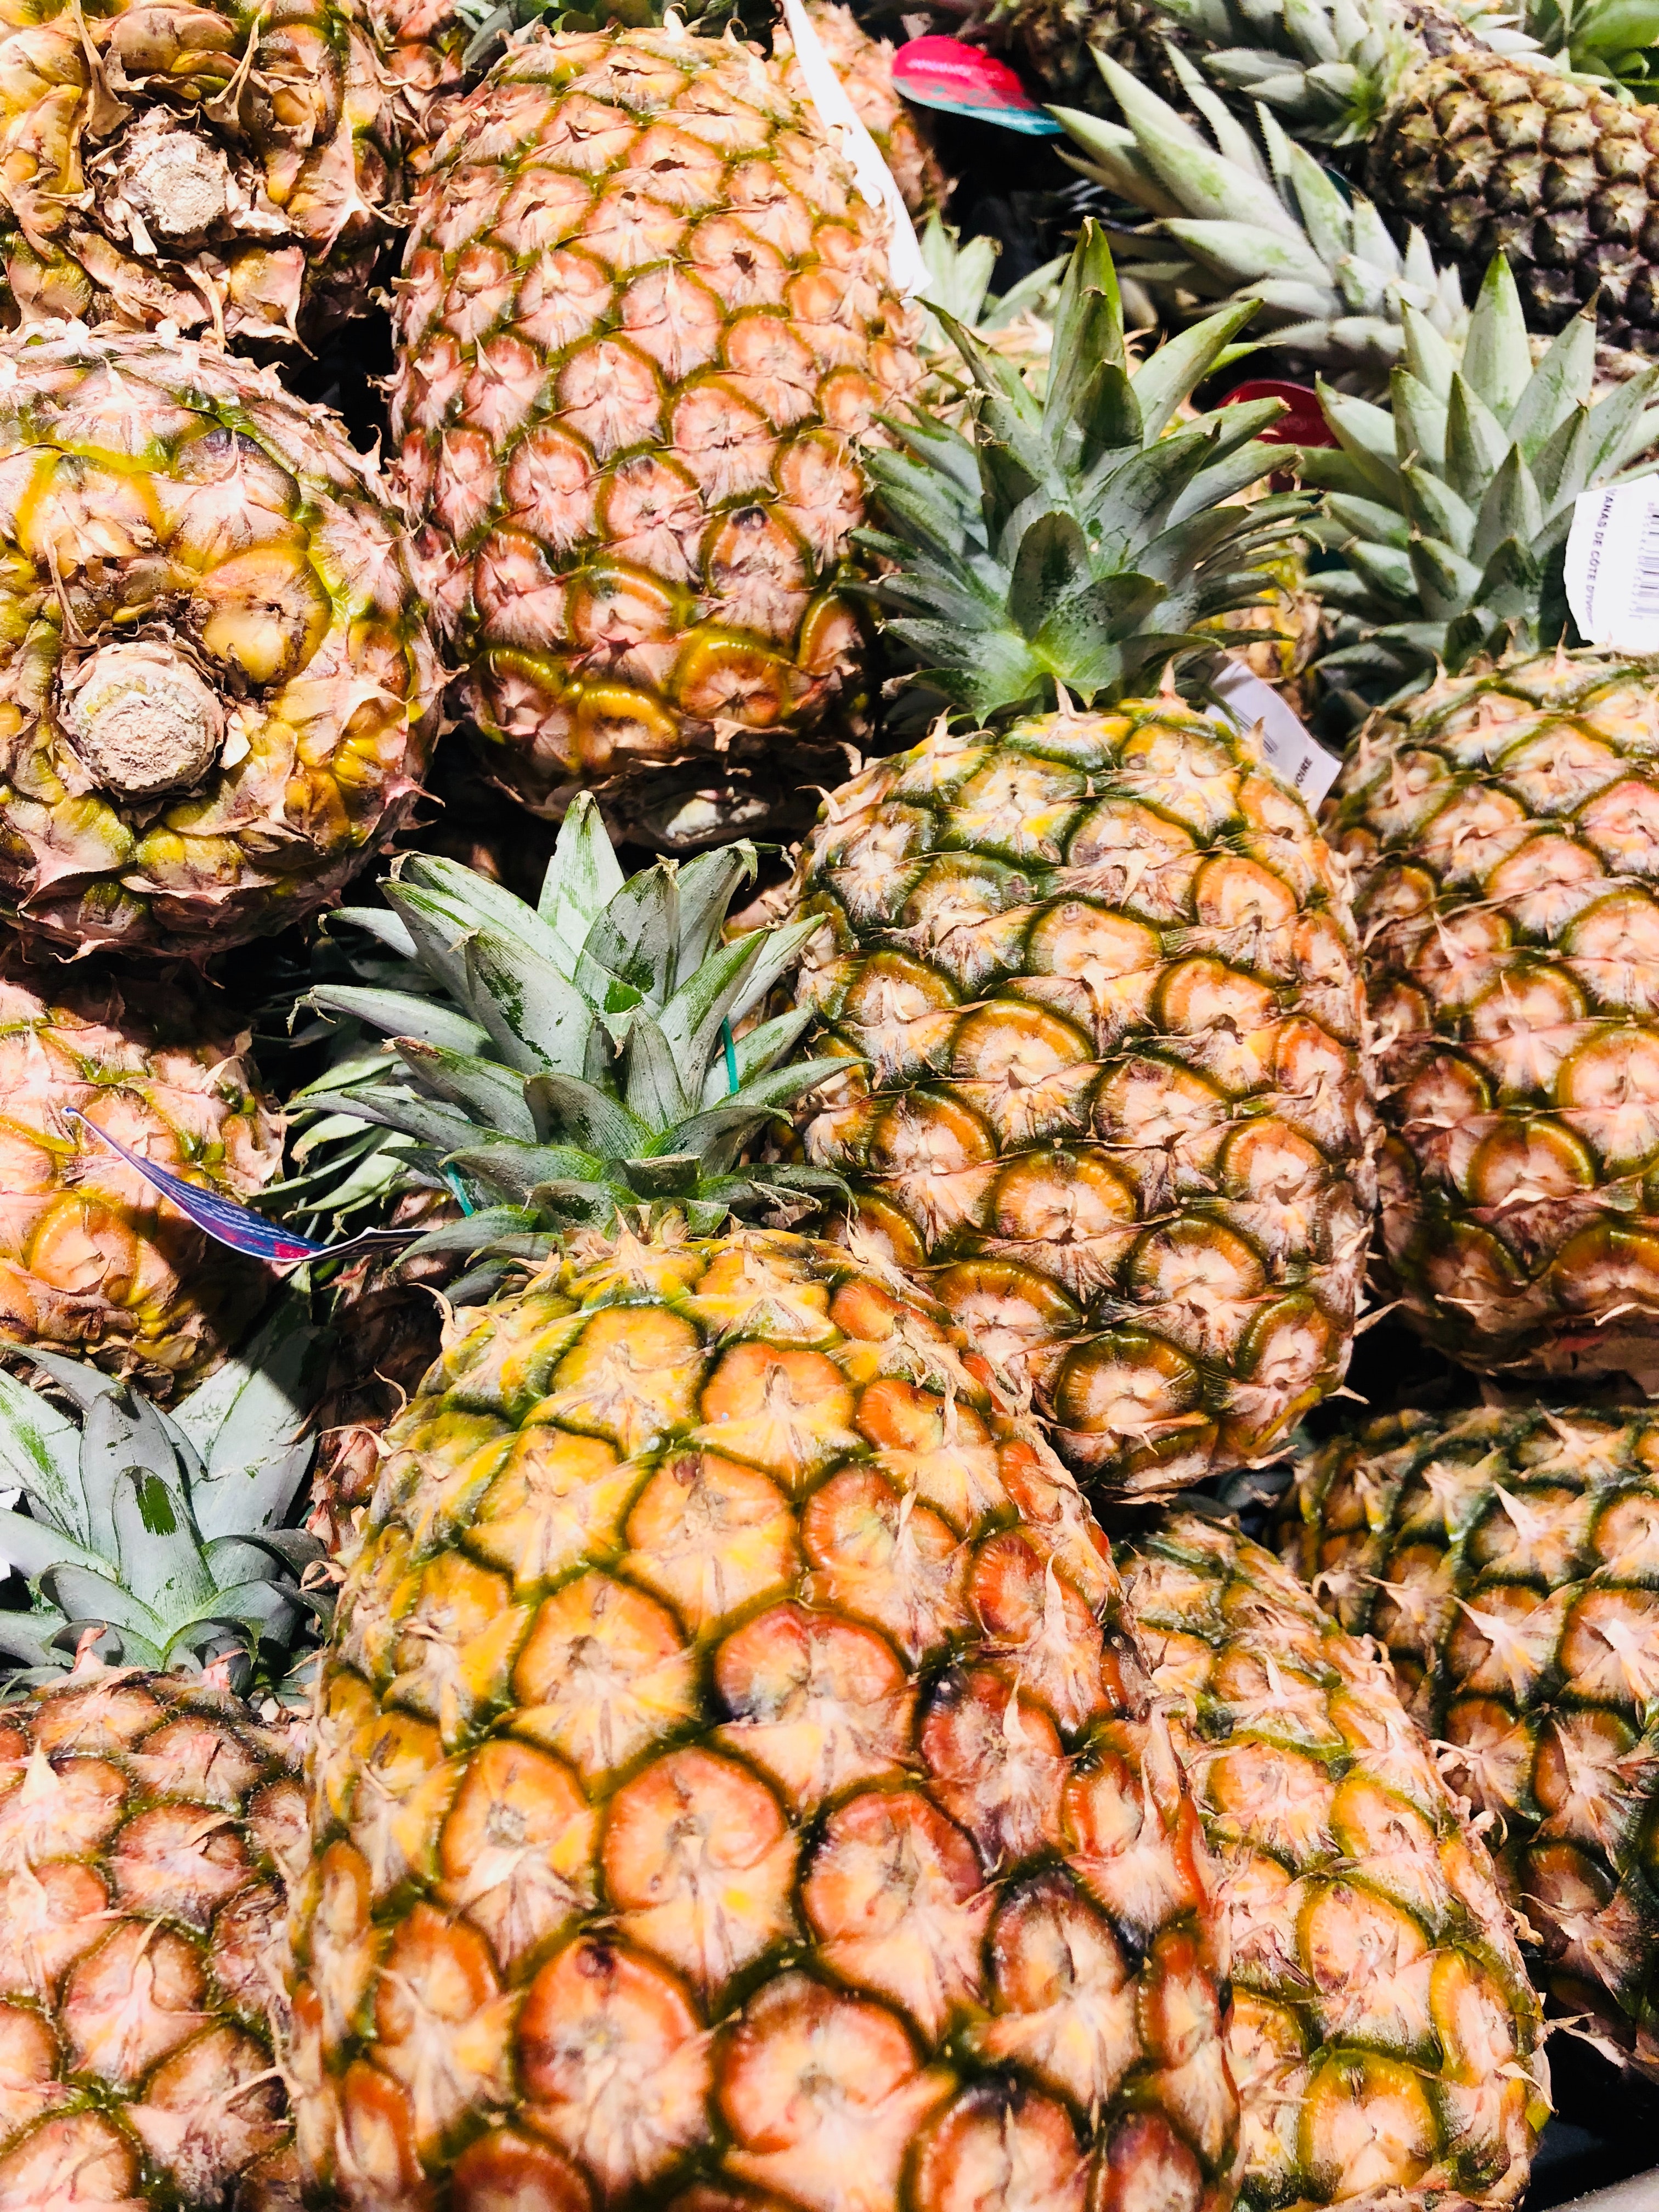
natural foods, pineapple, ananas, fruit, local food, plant, food, vegan nutrition, market, public space, produce, whole food, bromeliaceae, superfood, vegetable